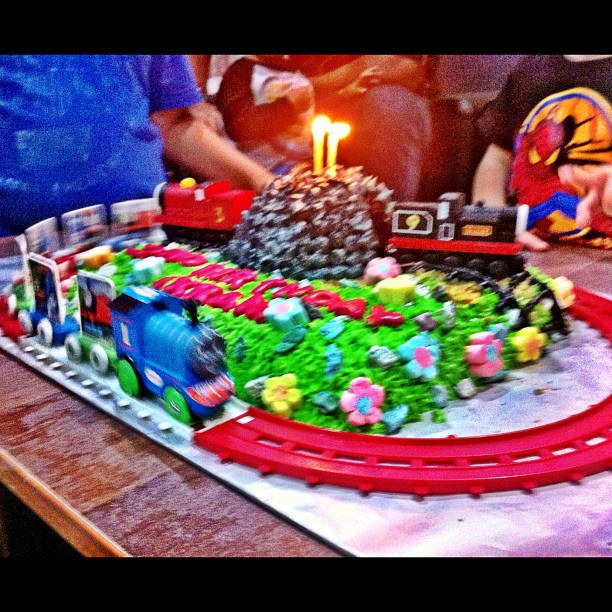
A small plastic train set rings the birthday cake

A birthday cake with a train going around the perimeter.

A green and brown birthday cake with frosting flowers and a toy train set surrounding it.

A cake is designed with a train theme.

A toy train on red and white tracks with cake in the middle.